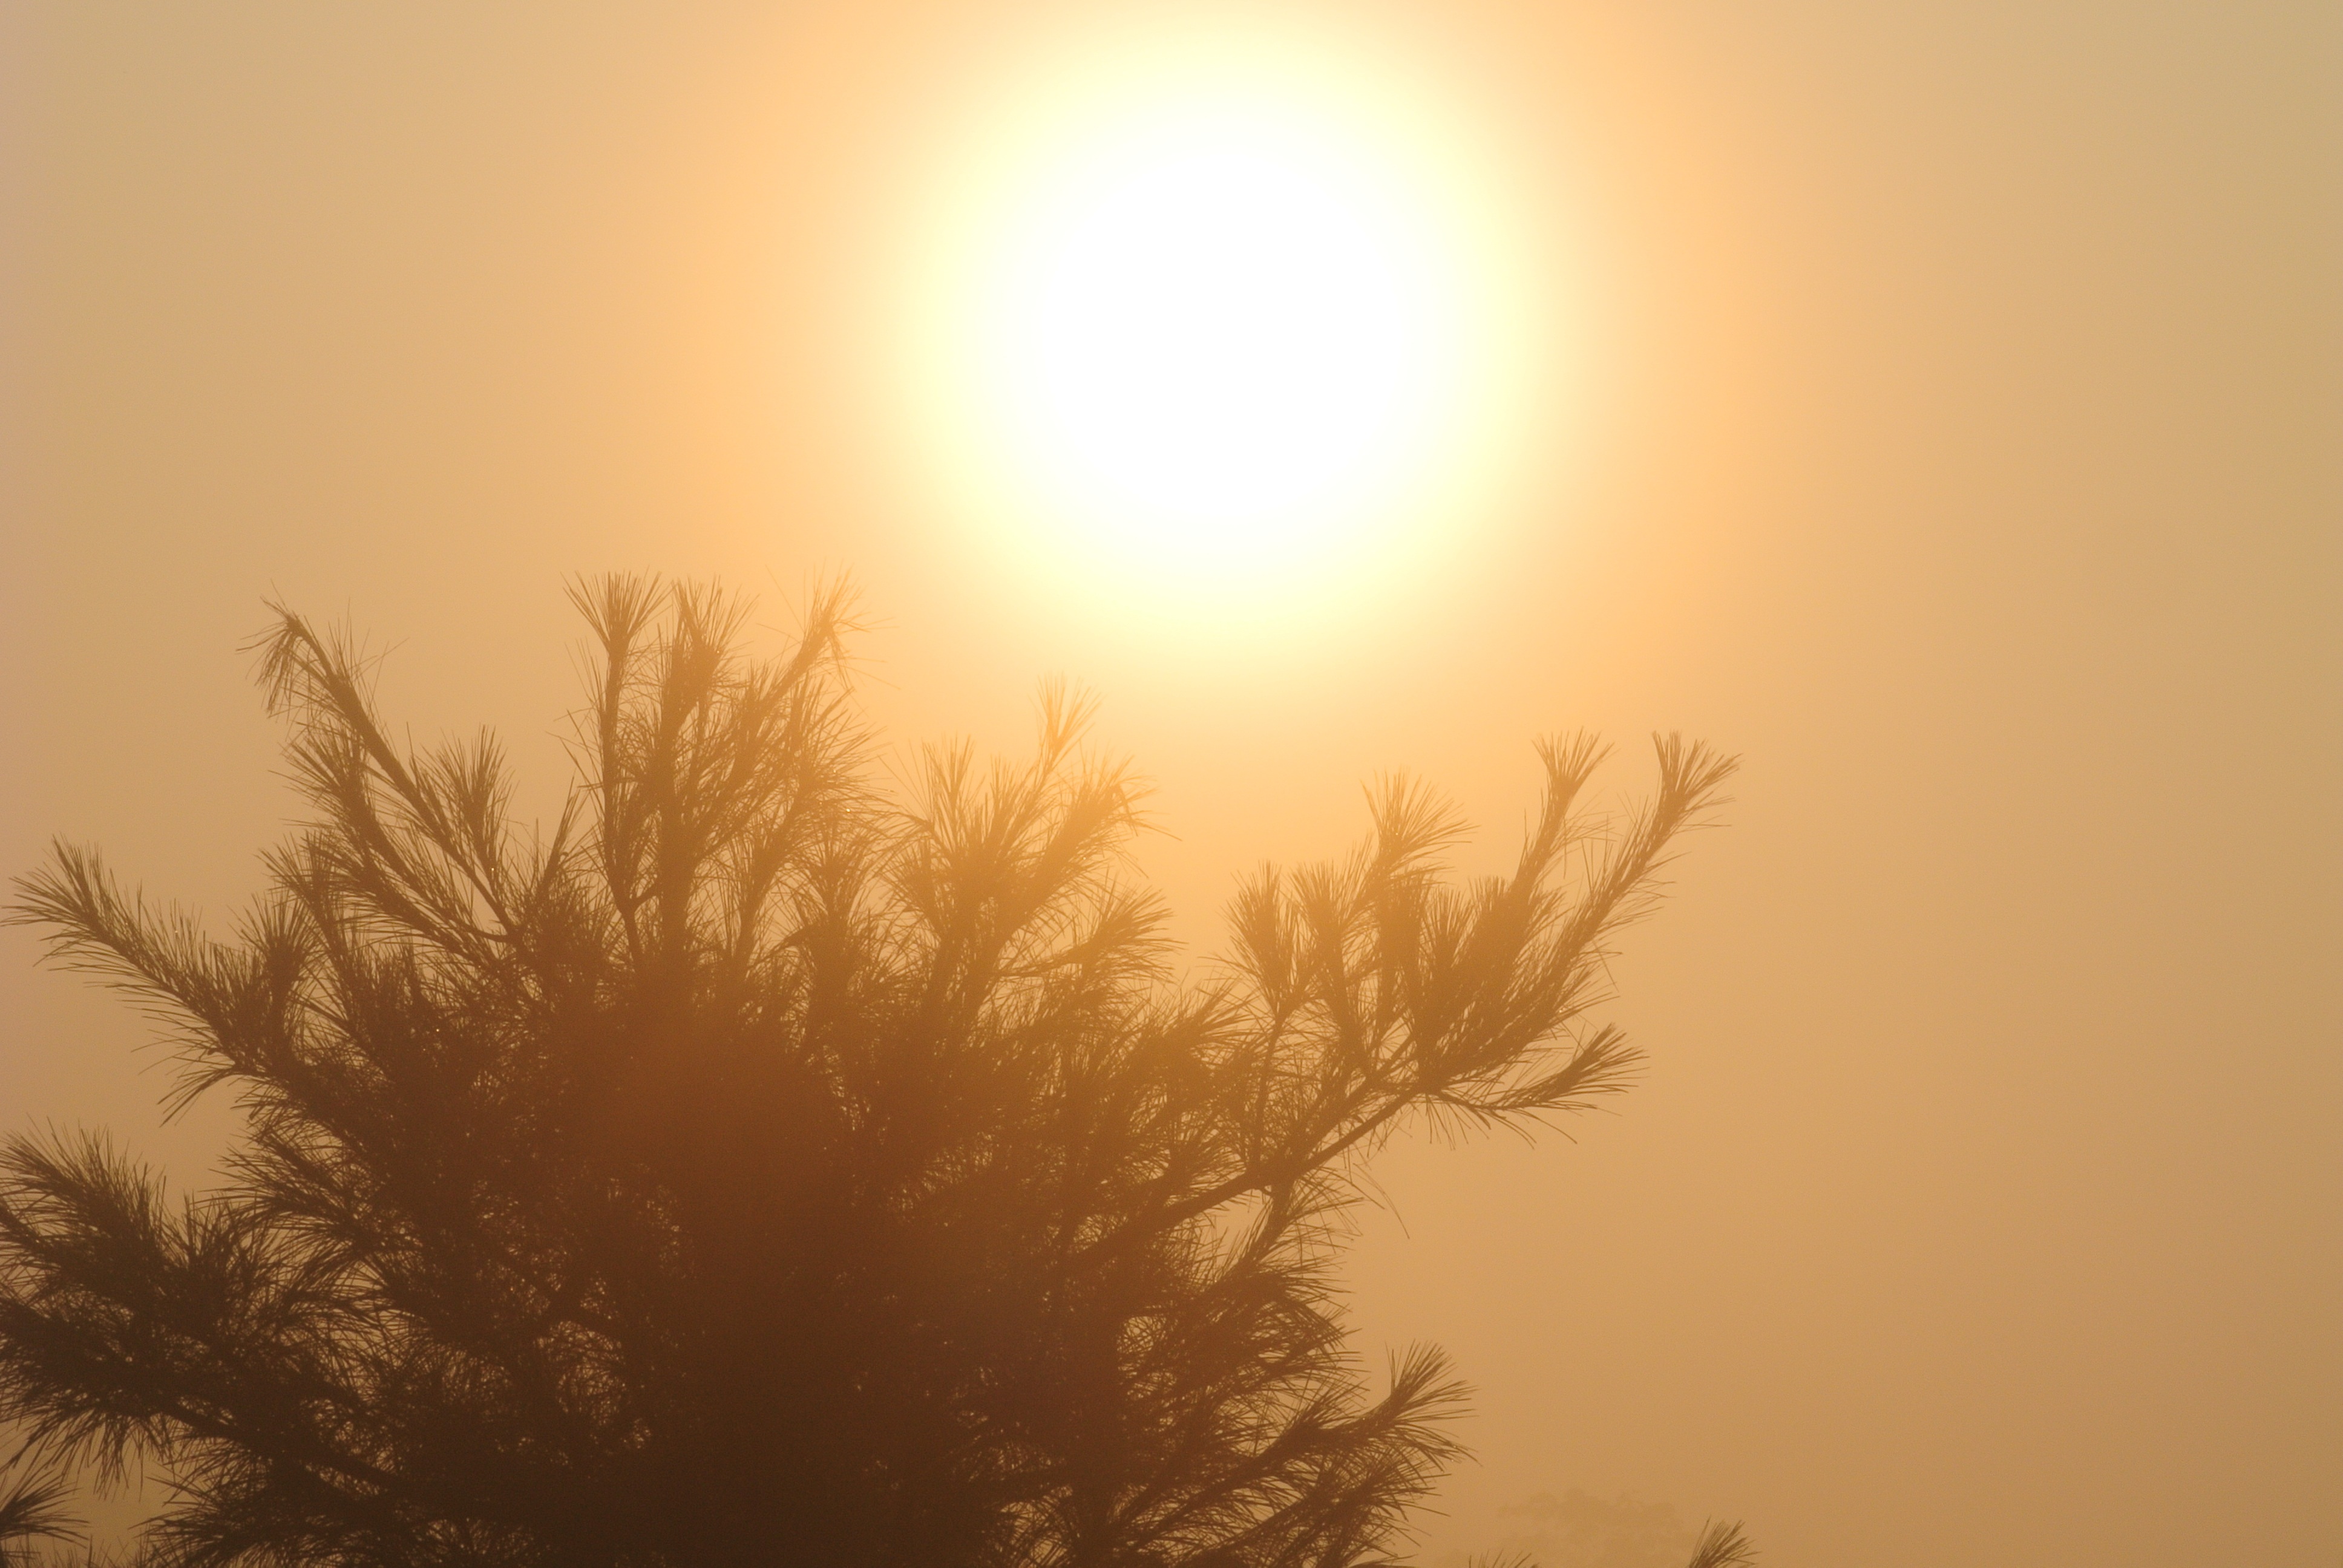
horizon, branch, light, sky, wood, sun, fog, sunrise, sunset, mist, sunlight, morning, dawn, atmosphere, dusk, evening, haze, solar, atmospheric phenomenon, grass family